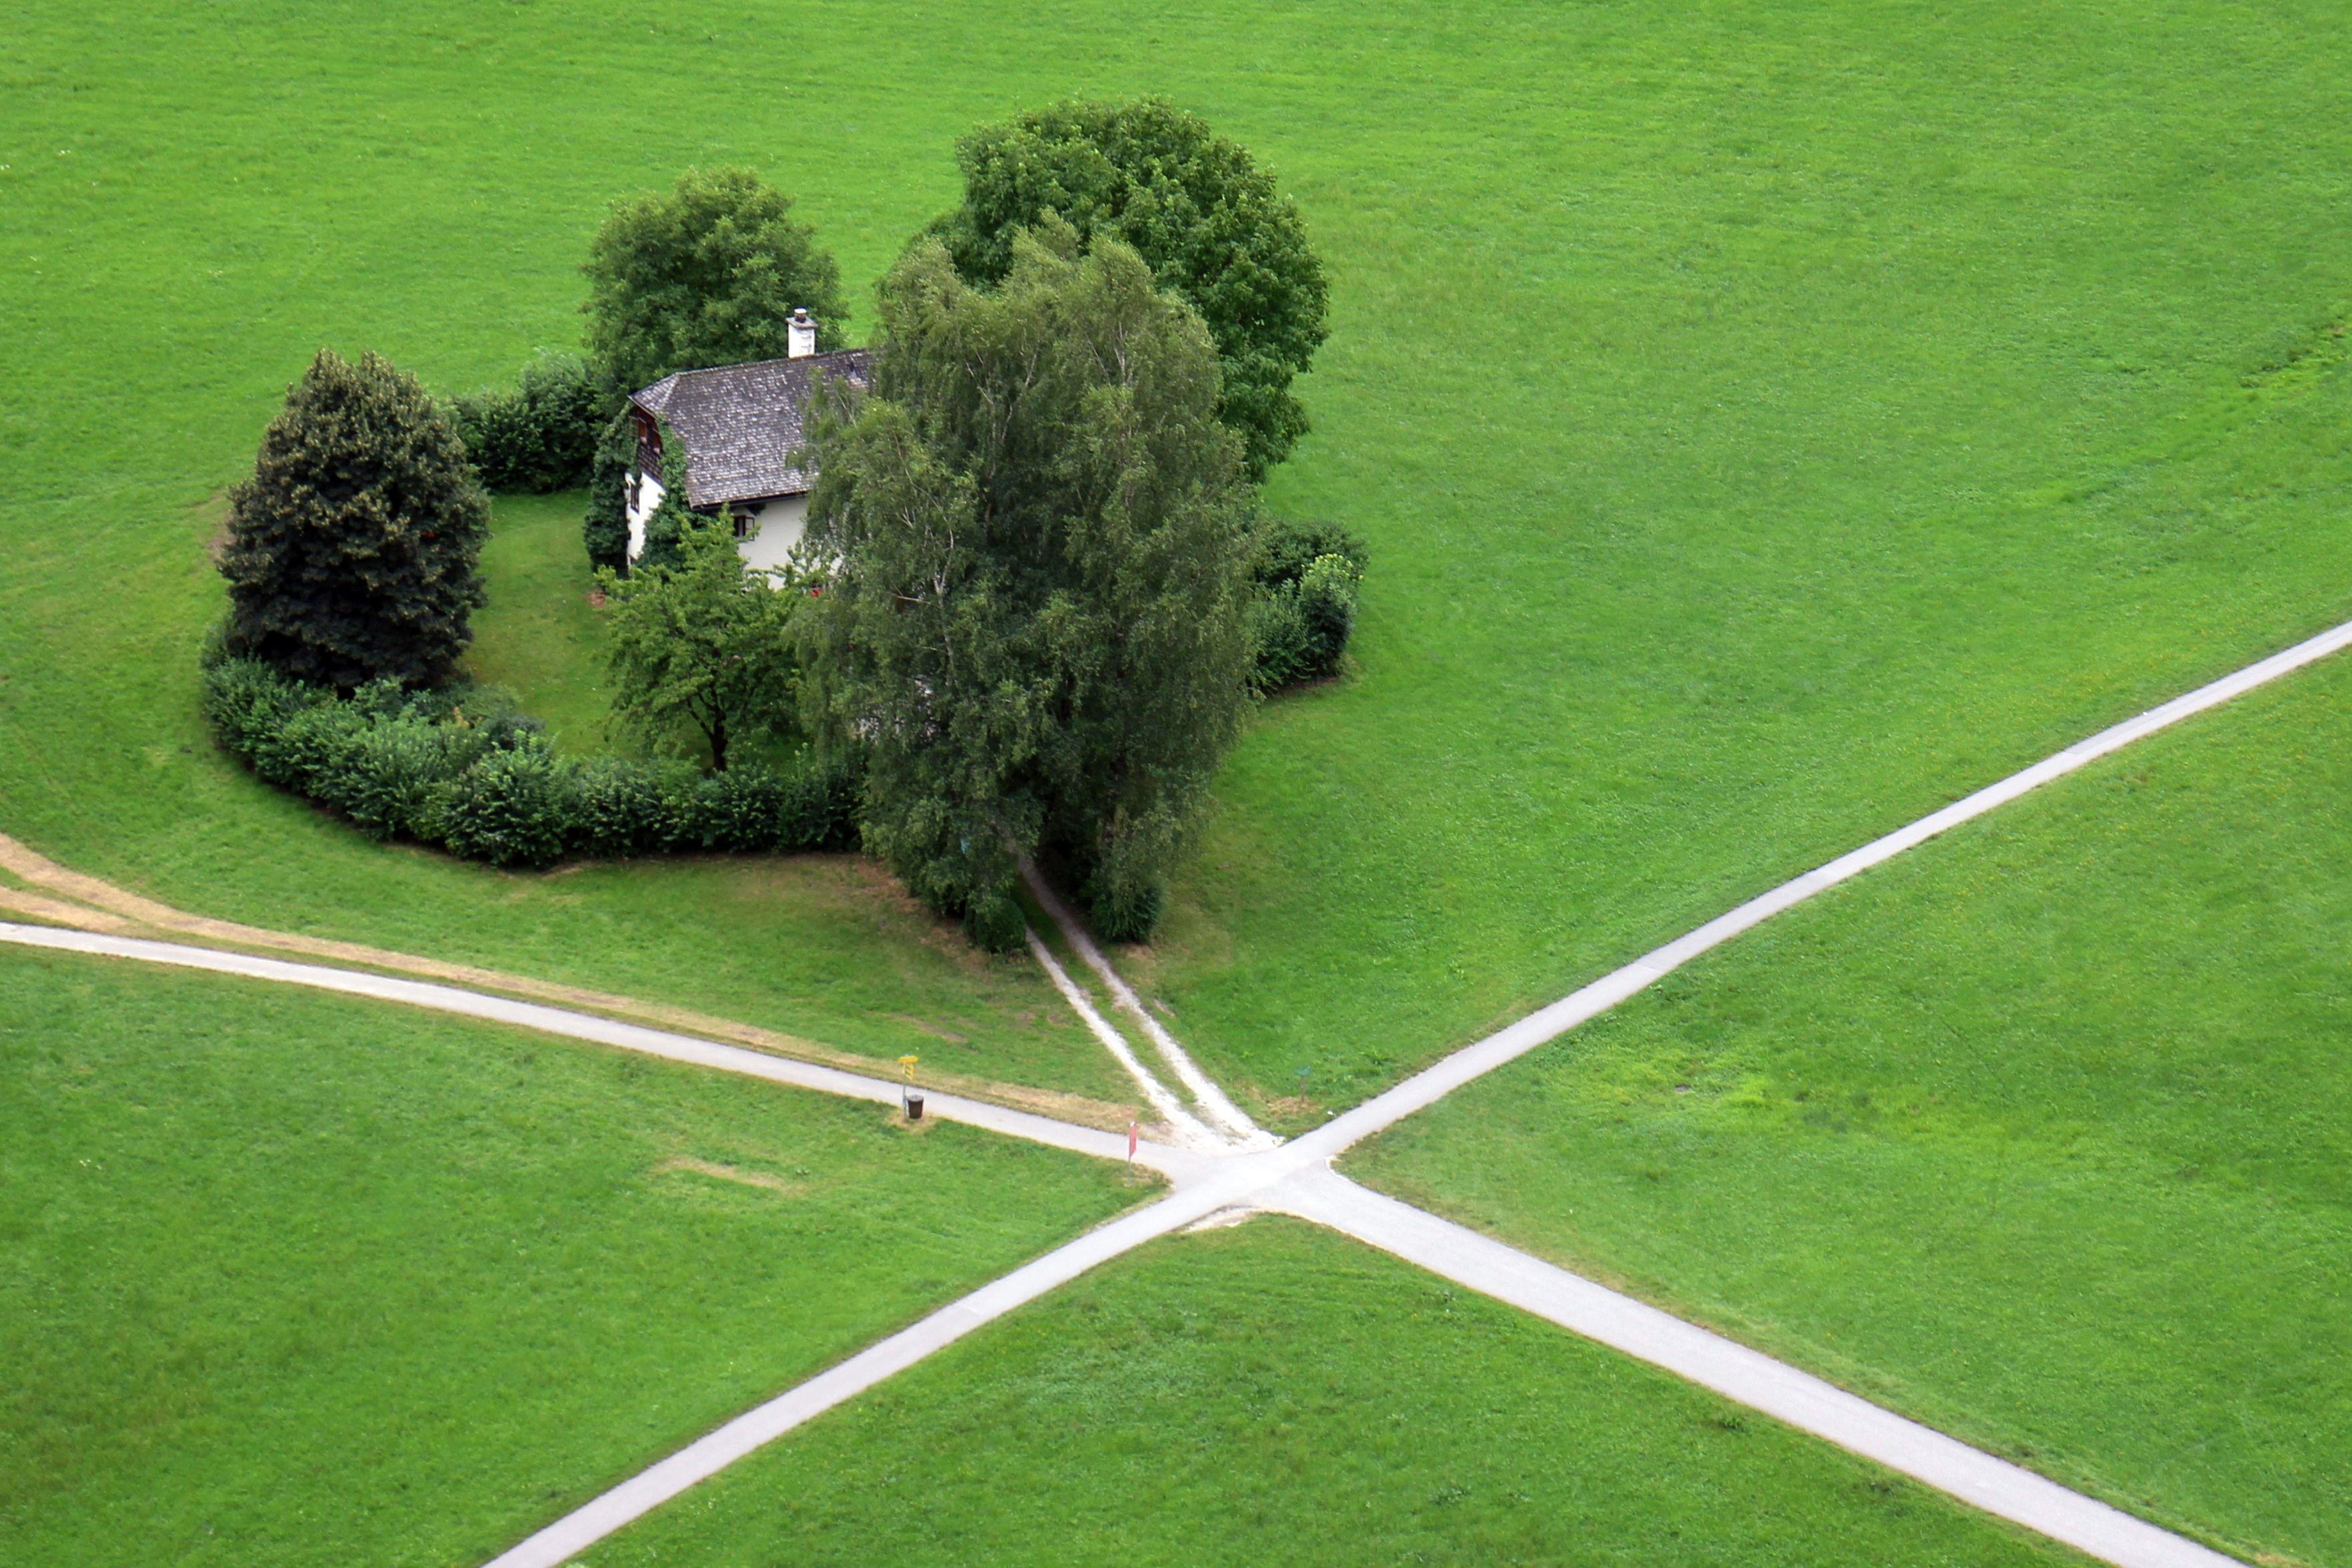
tree, grass, structure, plant, road, field, lawn, flower, perspective, home, green, direction, soil, stadium, baseball field, golf course, alternative, golf club, decision, shrub, crossroads, race track, away, selection, junction, hedge, choice, opportunity, chance, flooring, artificial turf, sport venue, landscape architect, another way